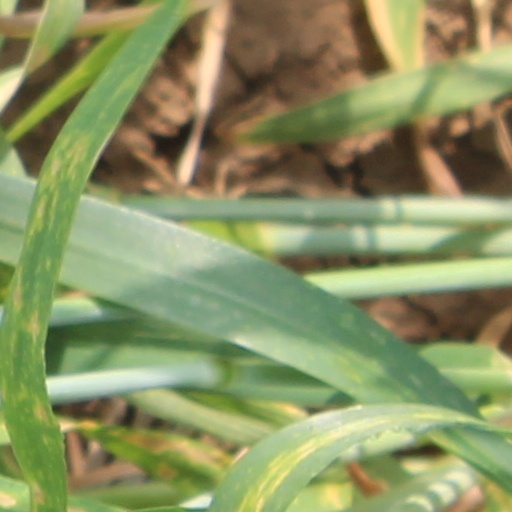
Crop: wheat